Surendra Patwa

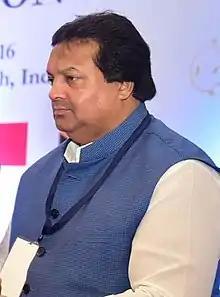

Surendra Patwa (born 19 January 1964) is an Indian politician and member of the Bharatiya Janata Party. He is a member of Madhya Pradesh Legislative Assembly from Bhojpur constituency in Raisen district since 2008.